First Cadet Corps

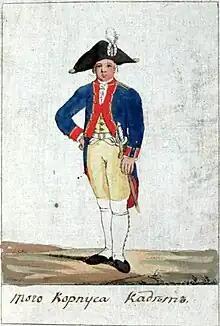
Cadet uniform of the Land Gentry Cadet Corps (1793)

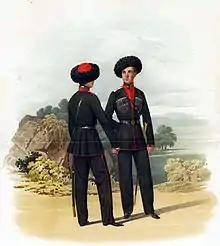
Karl Piratsky. Pupils from the mountaineers of the First and Second Cadet Corps. 1855

The initiative to create cadet corps for noblemen in Russia came from Count Pavel Yaguzhinsky. By the decree of Empress Anna Ioannovna of July 29, 1731, the Senate was ordered to establish a cadet corps. Menshikov Palace on Vasilyevsky Island was transferred to the placement of the school.